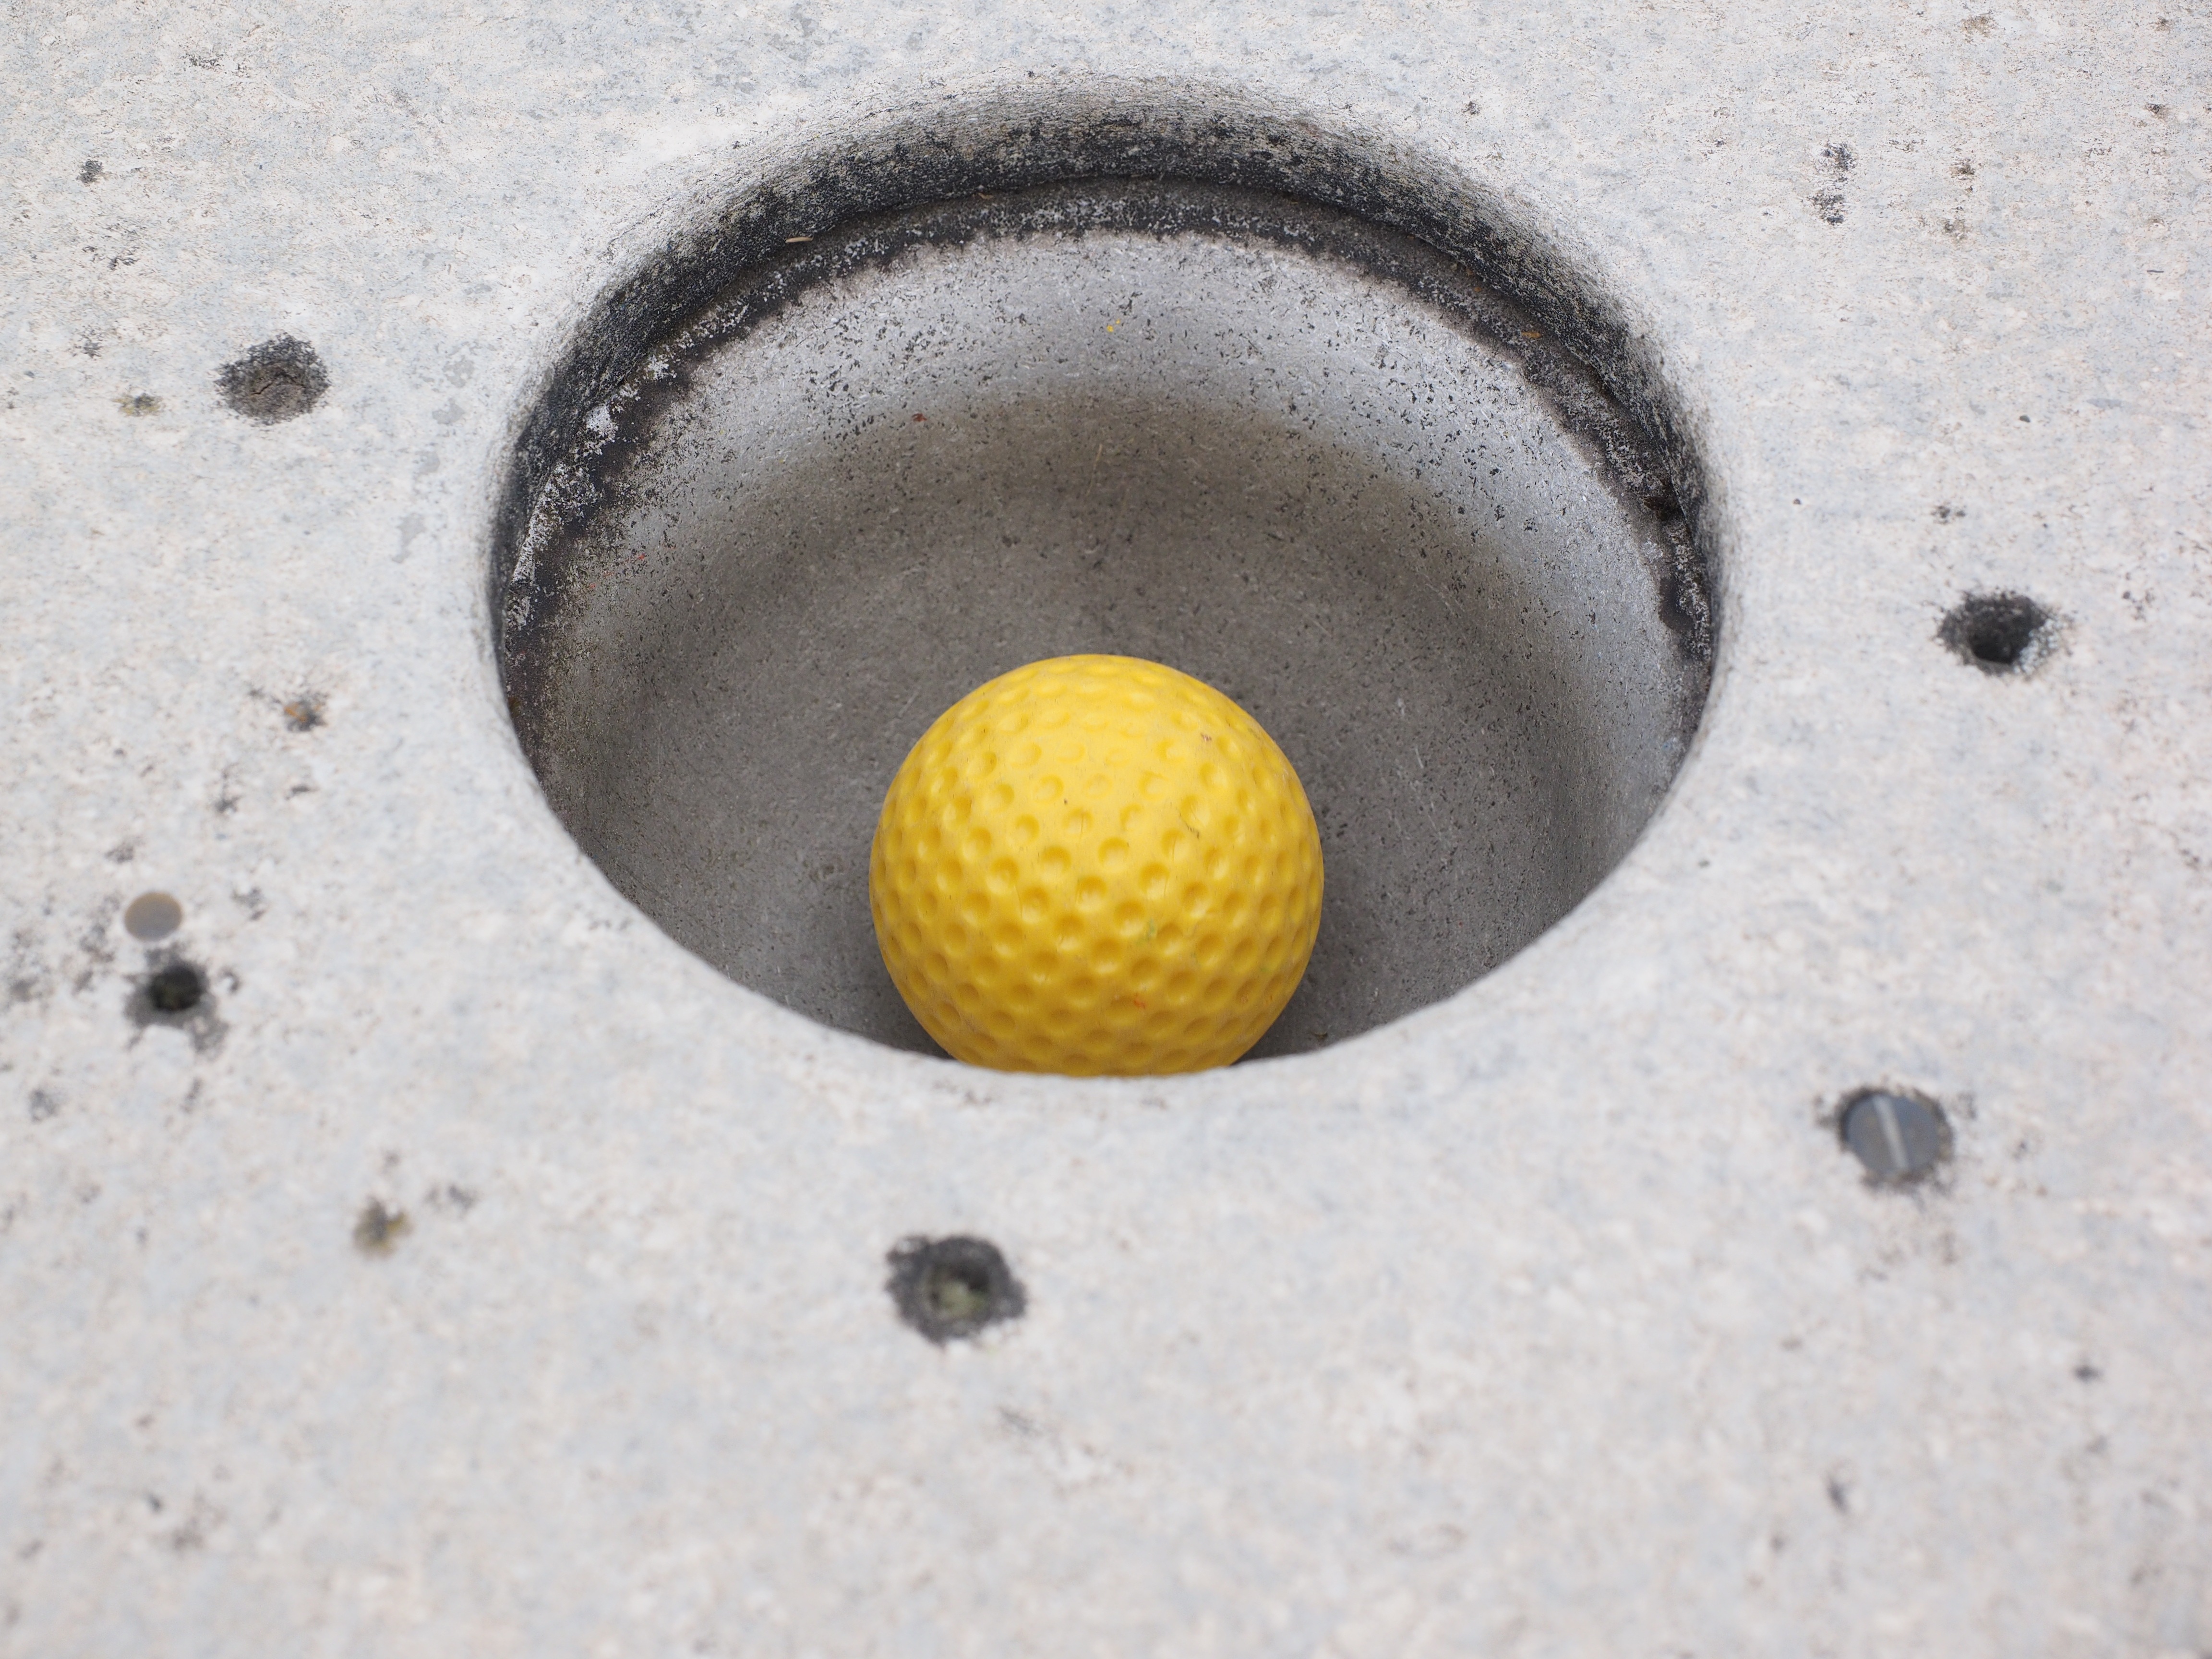
hole, train, yellow, circle, sports equipment, obstacles, ball, miniature golf, putting, putten, eternit track, minigolf plant, mini golf ball, ball guide, ground golf, skill game, precision sport, minigolf ground, rubber ball, target circle